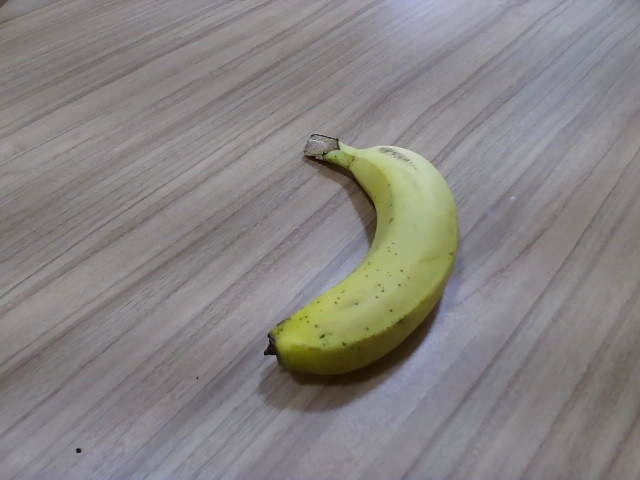
Label: Ripe_Banana